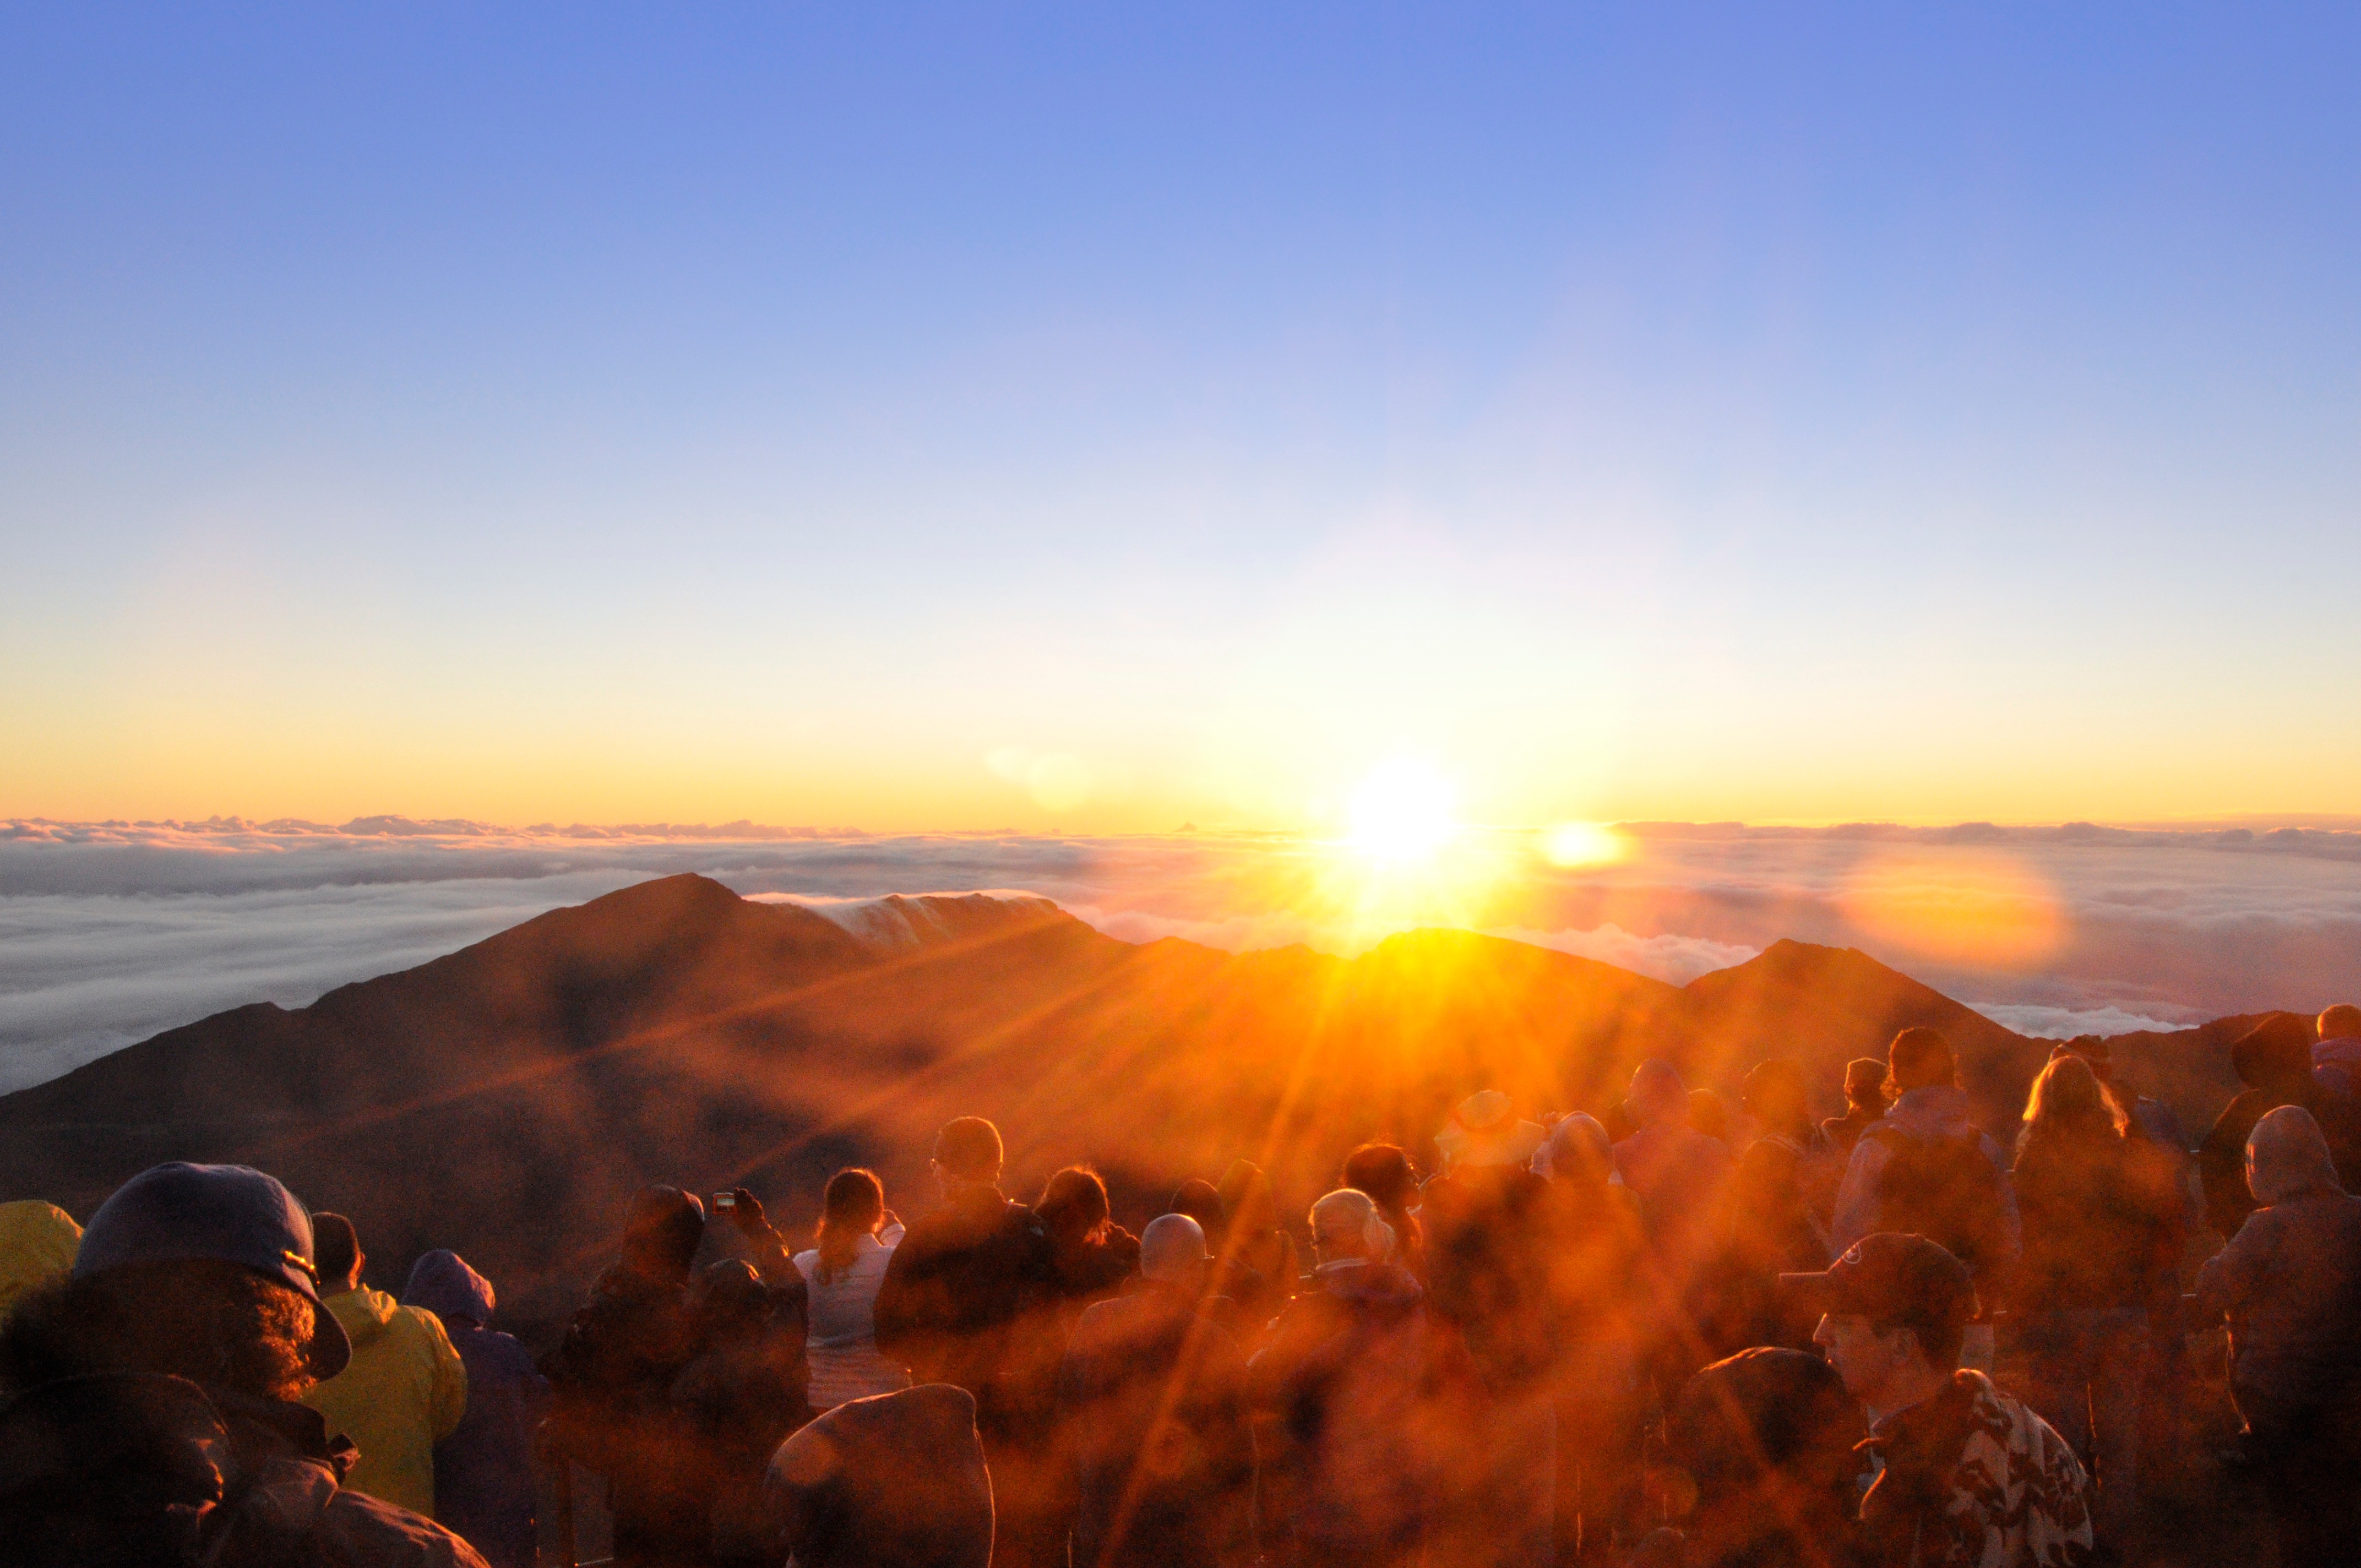
landscape, horizon, mountain, sun, sunrise, sunset, sunlight, morning, hill, dawn, dusk, evening, plain, plateau, atmospheric phenomenon